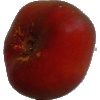
Label: Nectarine Flat 1